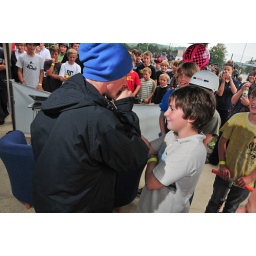
the guy in the blue hat got served by the lil' guy!